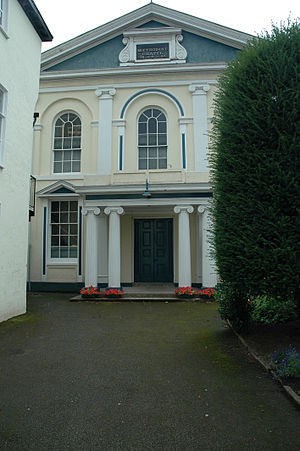
Monmouth Heritage Trail
Methodist Church
Monmouth Heritage Trail er en vandrerute, der forbinder en række seværdigheder i byen Monmouth i Wales.